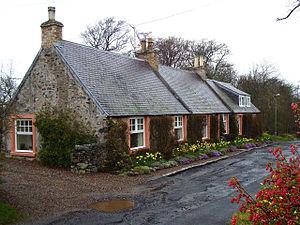
Smailholm est un petit village de l'ancien comté de Roxburghshire, au Sud Est de l'Écosse. Le village est traversé par la B6397 menant de Gordon à Kelso et se trouve à égale distance des deux villes. Smailholm fait partie du Scottish Borders Council depuis le début des années 1970.